Frédéric Bremer

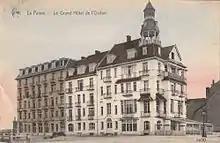
L'Océan (Océan Ambulance)

Frédéric Bremer was born in Arlon, in the Belgian Ardennes in 1892. His parents were both well educated: his father and mother were teachers at the Arlon Public Secondary School. Frédéric Bremer himself was a bright student, who excelled in his medical studies at the University of Brussels. However, these studies were interrupted by the First World War, during which he served as military physician in a cavalry regiment, then later as a medical auxiliary at the famous Ocean Ambulance. This was a military hospital situated on the Belgian coast, in the city of La Panne, and was frequently attended by Queen Elisabeth of Belgium who worked there as a volunteer.